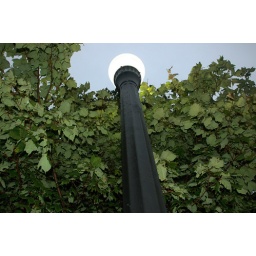
A street lamp in the MLK Commons